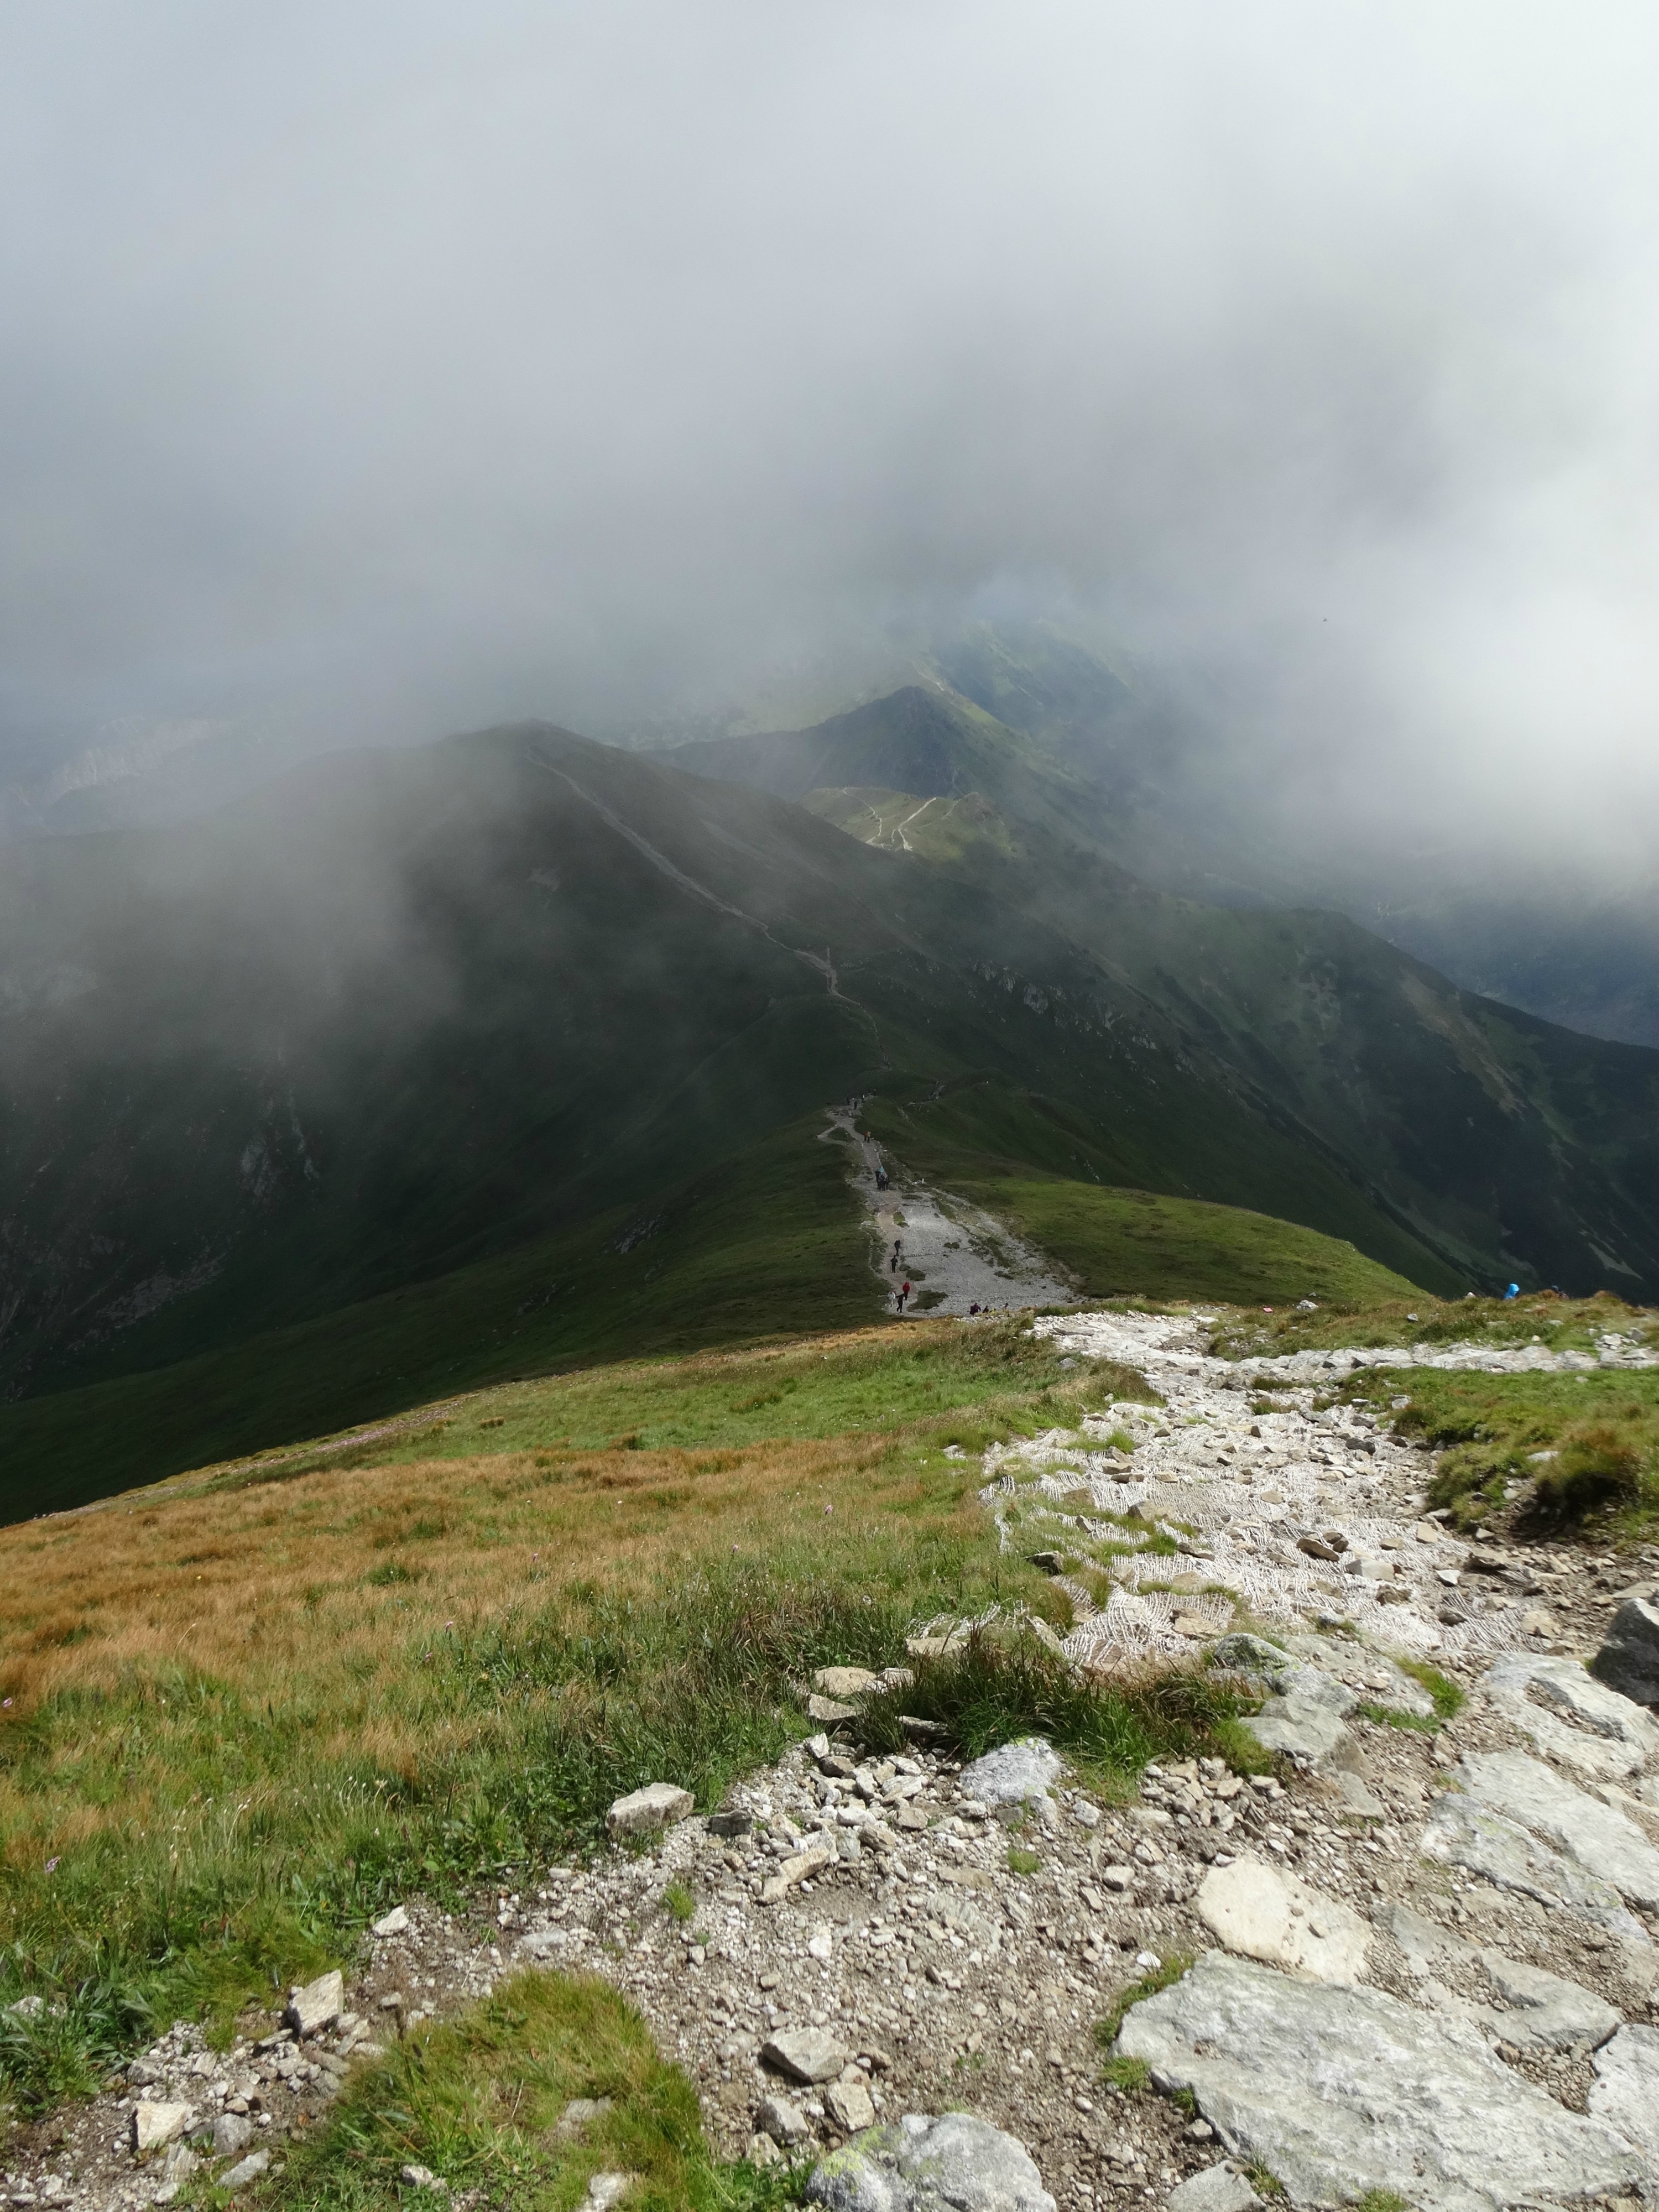
landscape, nature, wilderness, walking, mountain, cloud, hiking, trail, hill, lake, adventure, valley, mountain range, weather, tourism, highland, ridge, summit, mountains, alps, poland, plateau, blurry, fell, loch, tatry, landform, the high tatras, mountain pass, czerwone wierchy, geographical feature, atmospheric phenomenon, mountainous landforms